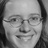
Emotion: happy